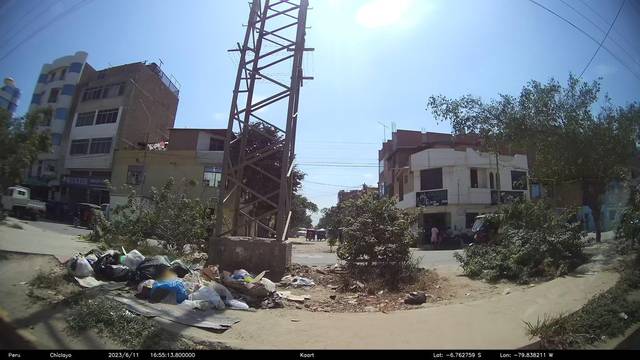
Region: Peru
Coordinates: -6.763, -79.838